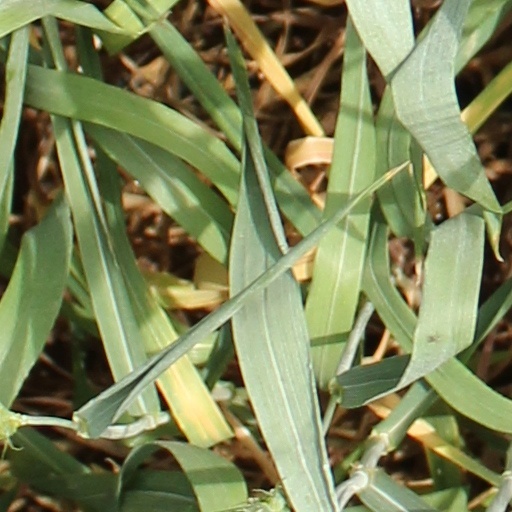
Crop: wheat